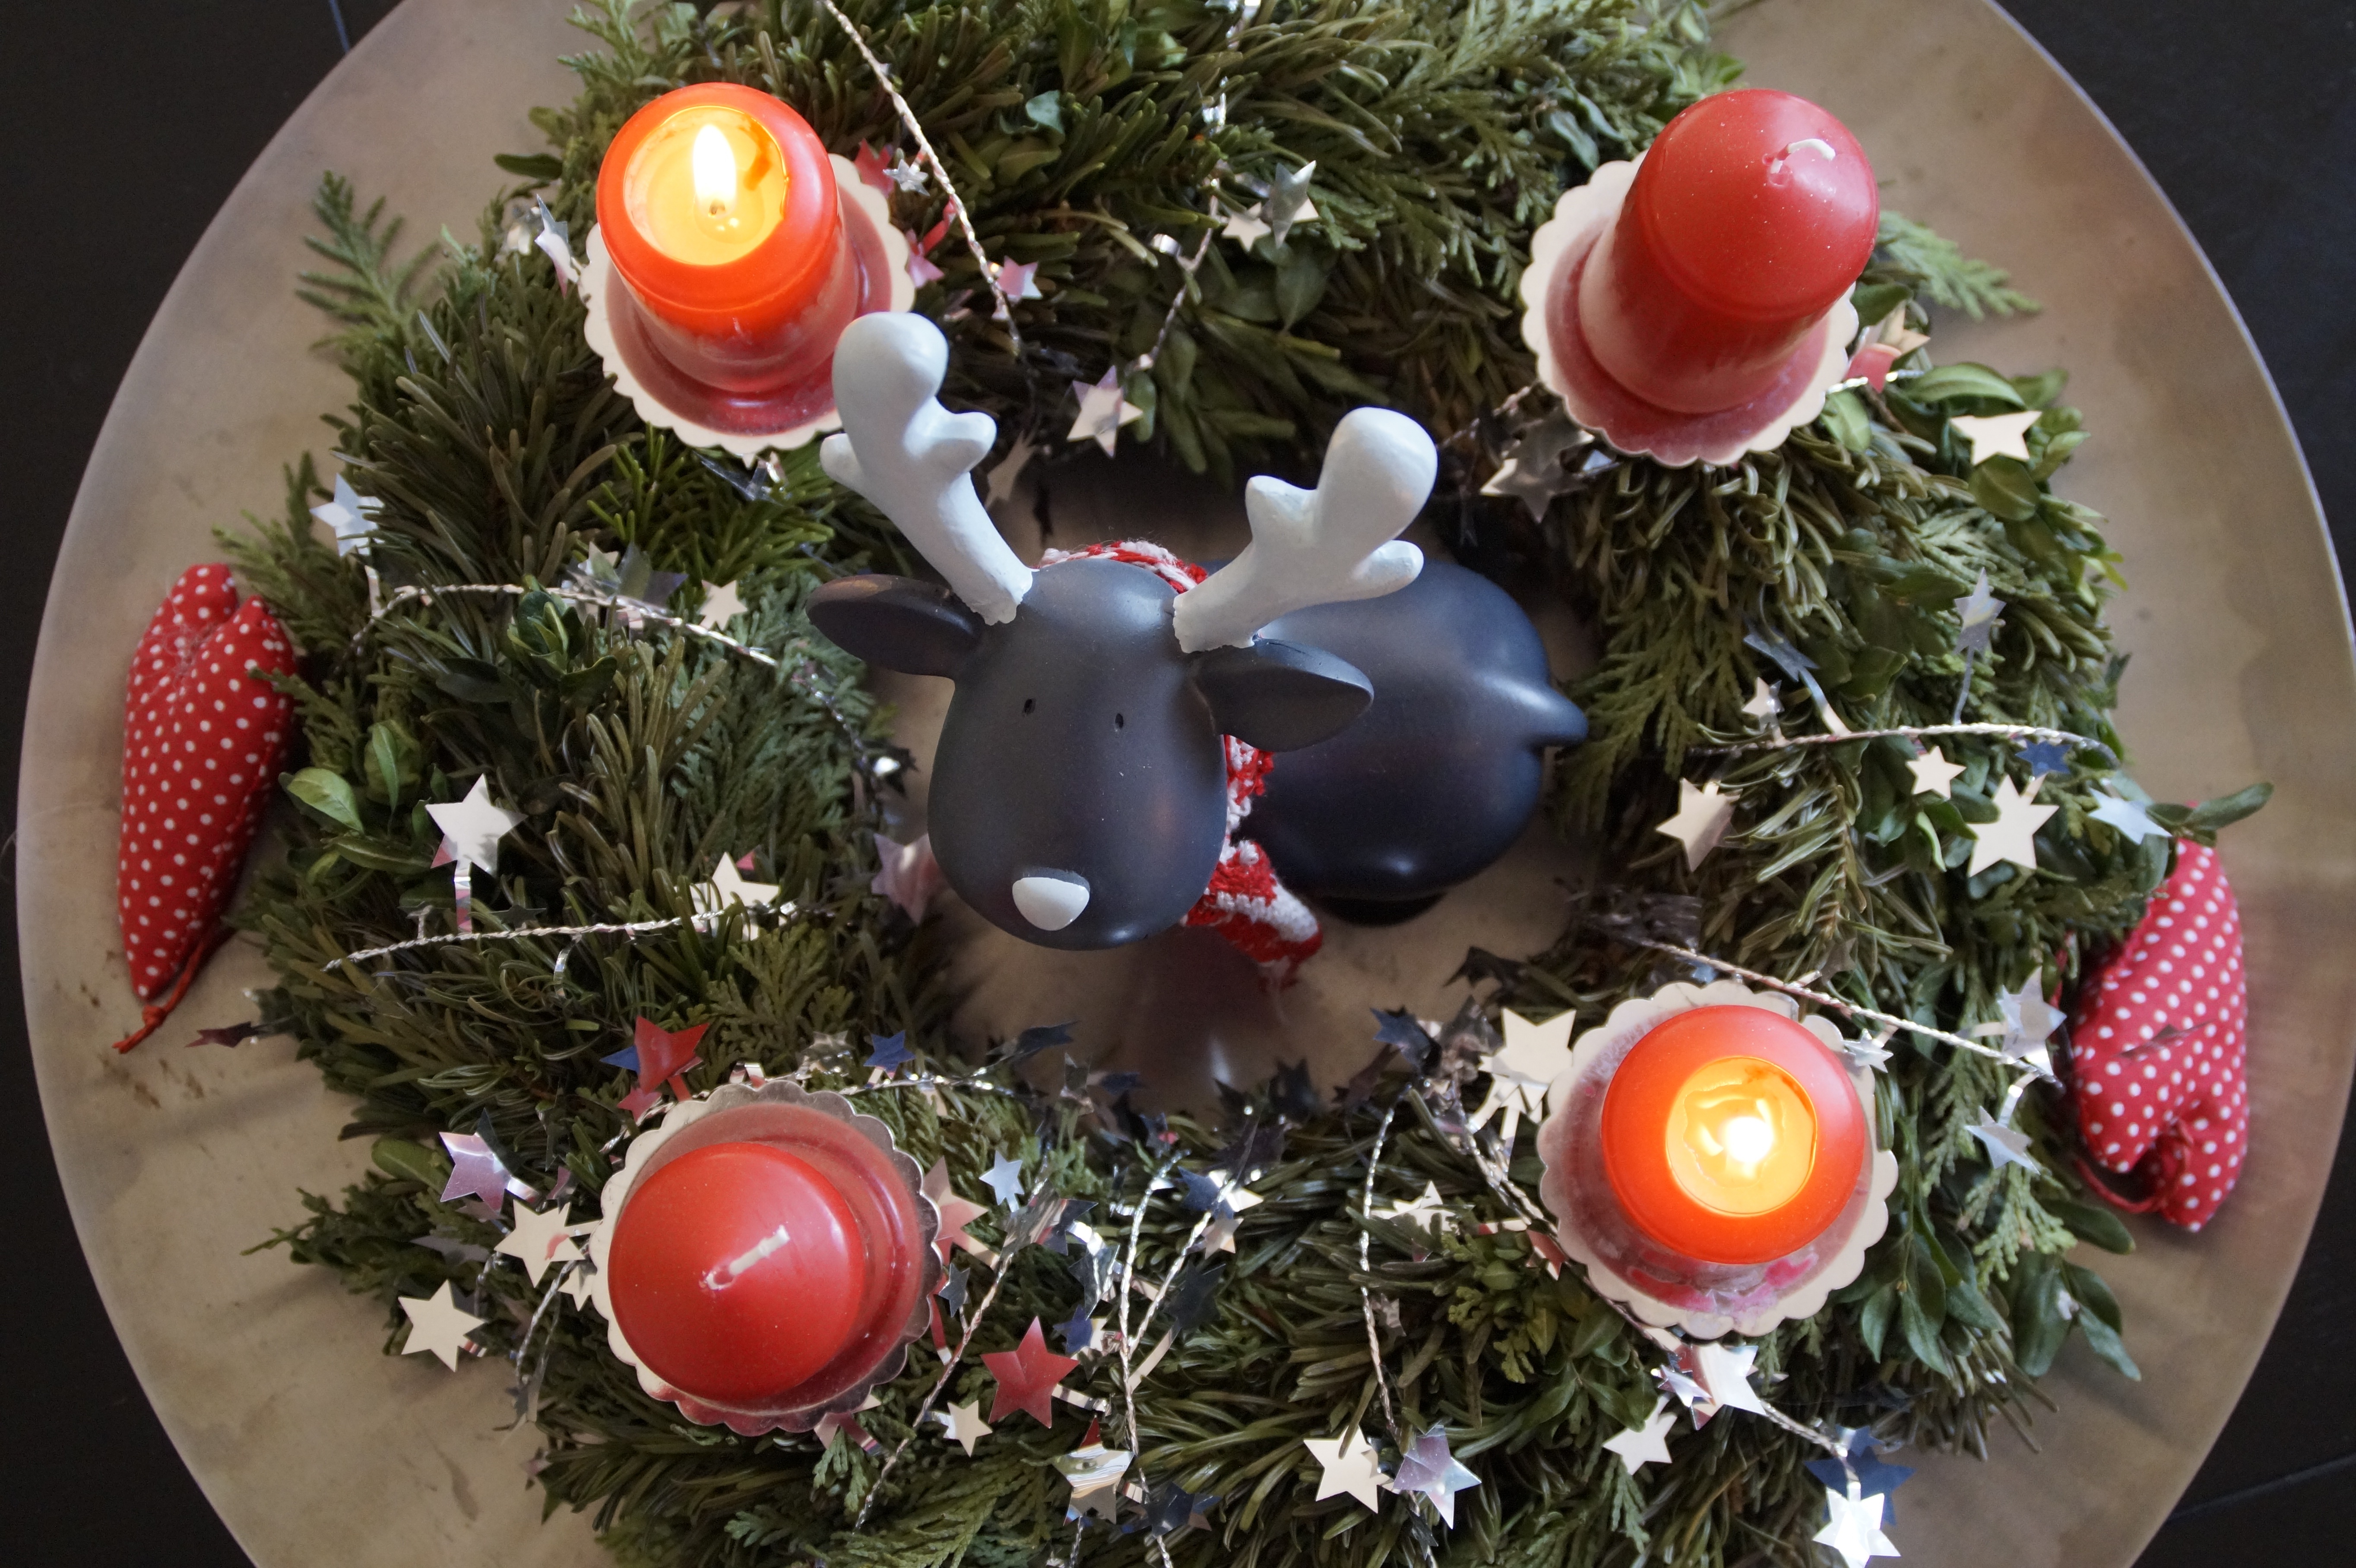
light, flower, decoration, meal, food, red, holiday, flame, two, christmas, decor, christmas tree, wreath, deco, moose, burn, advent, christmas decoration, christmas time, lights, candles, contemplative, decorated, event, december, candlelight, before christmas, candle flame, advent wreath, floristry, christmas jewelry, second advent, floral design, flower arranging